Describe the emotion expressed in this image:  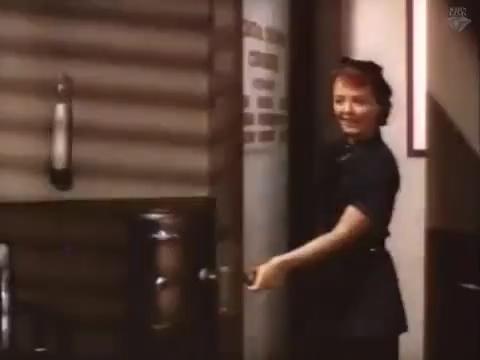
This person displays Fear, valence and arousal with low intensity.